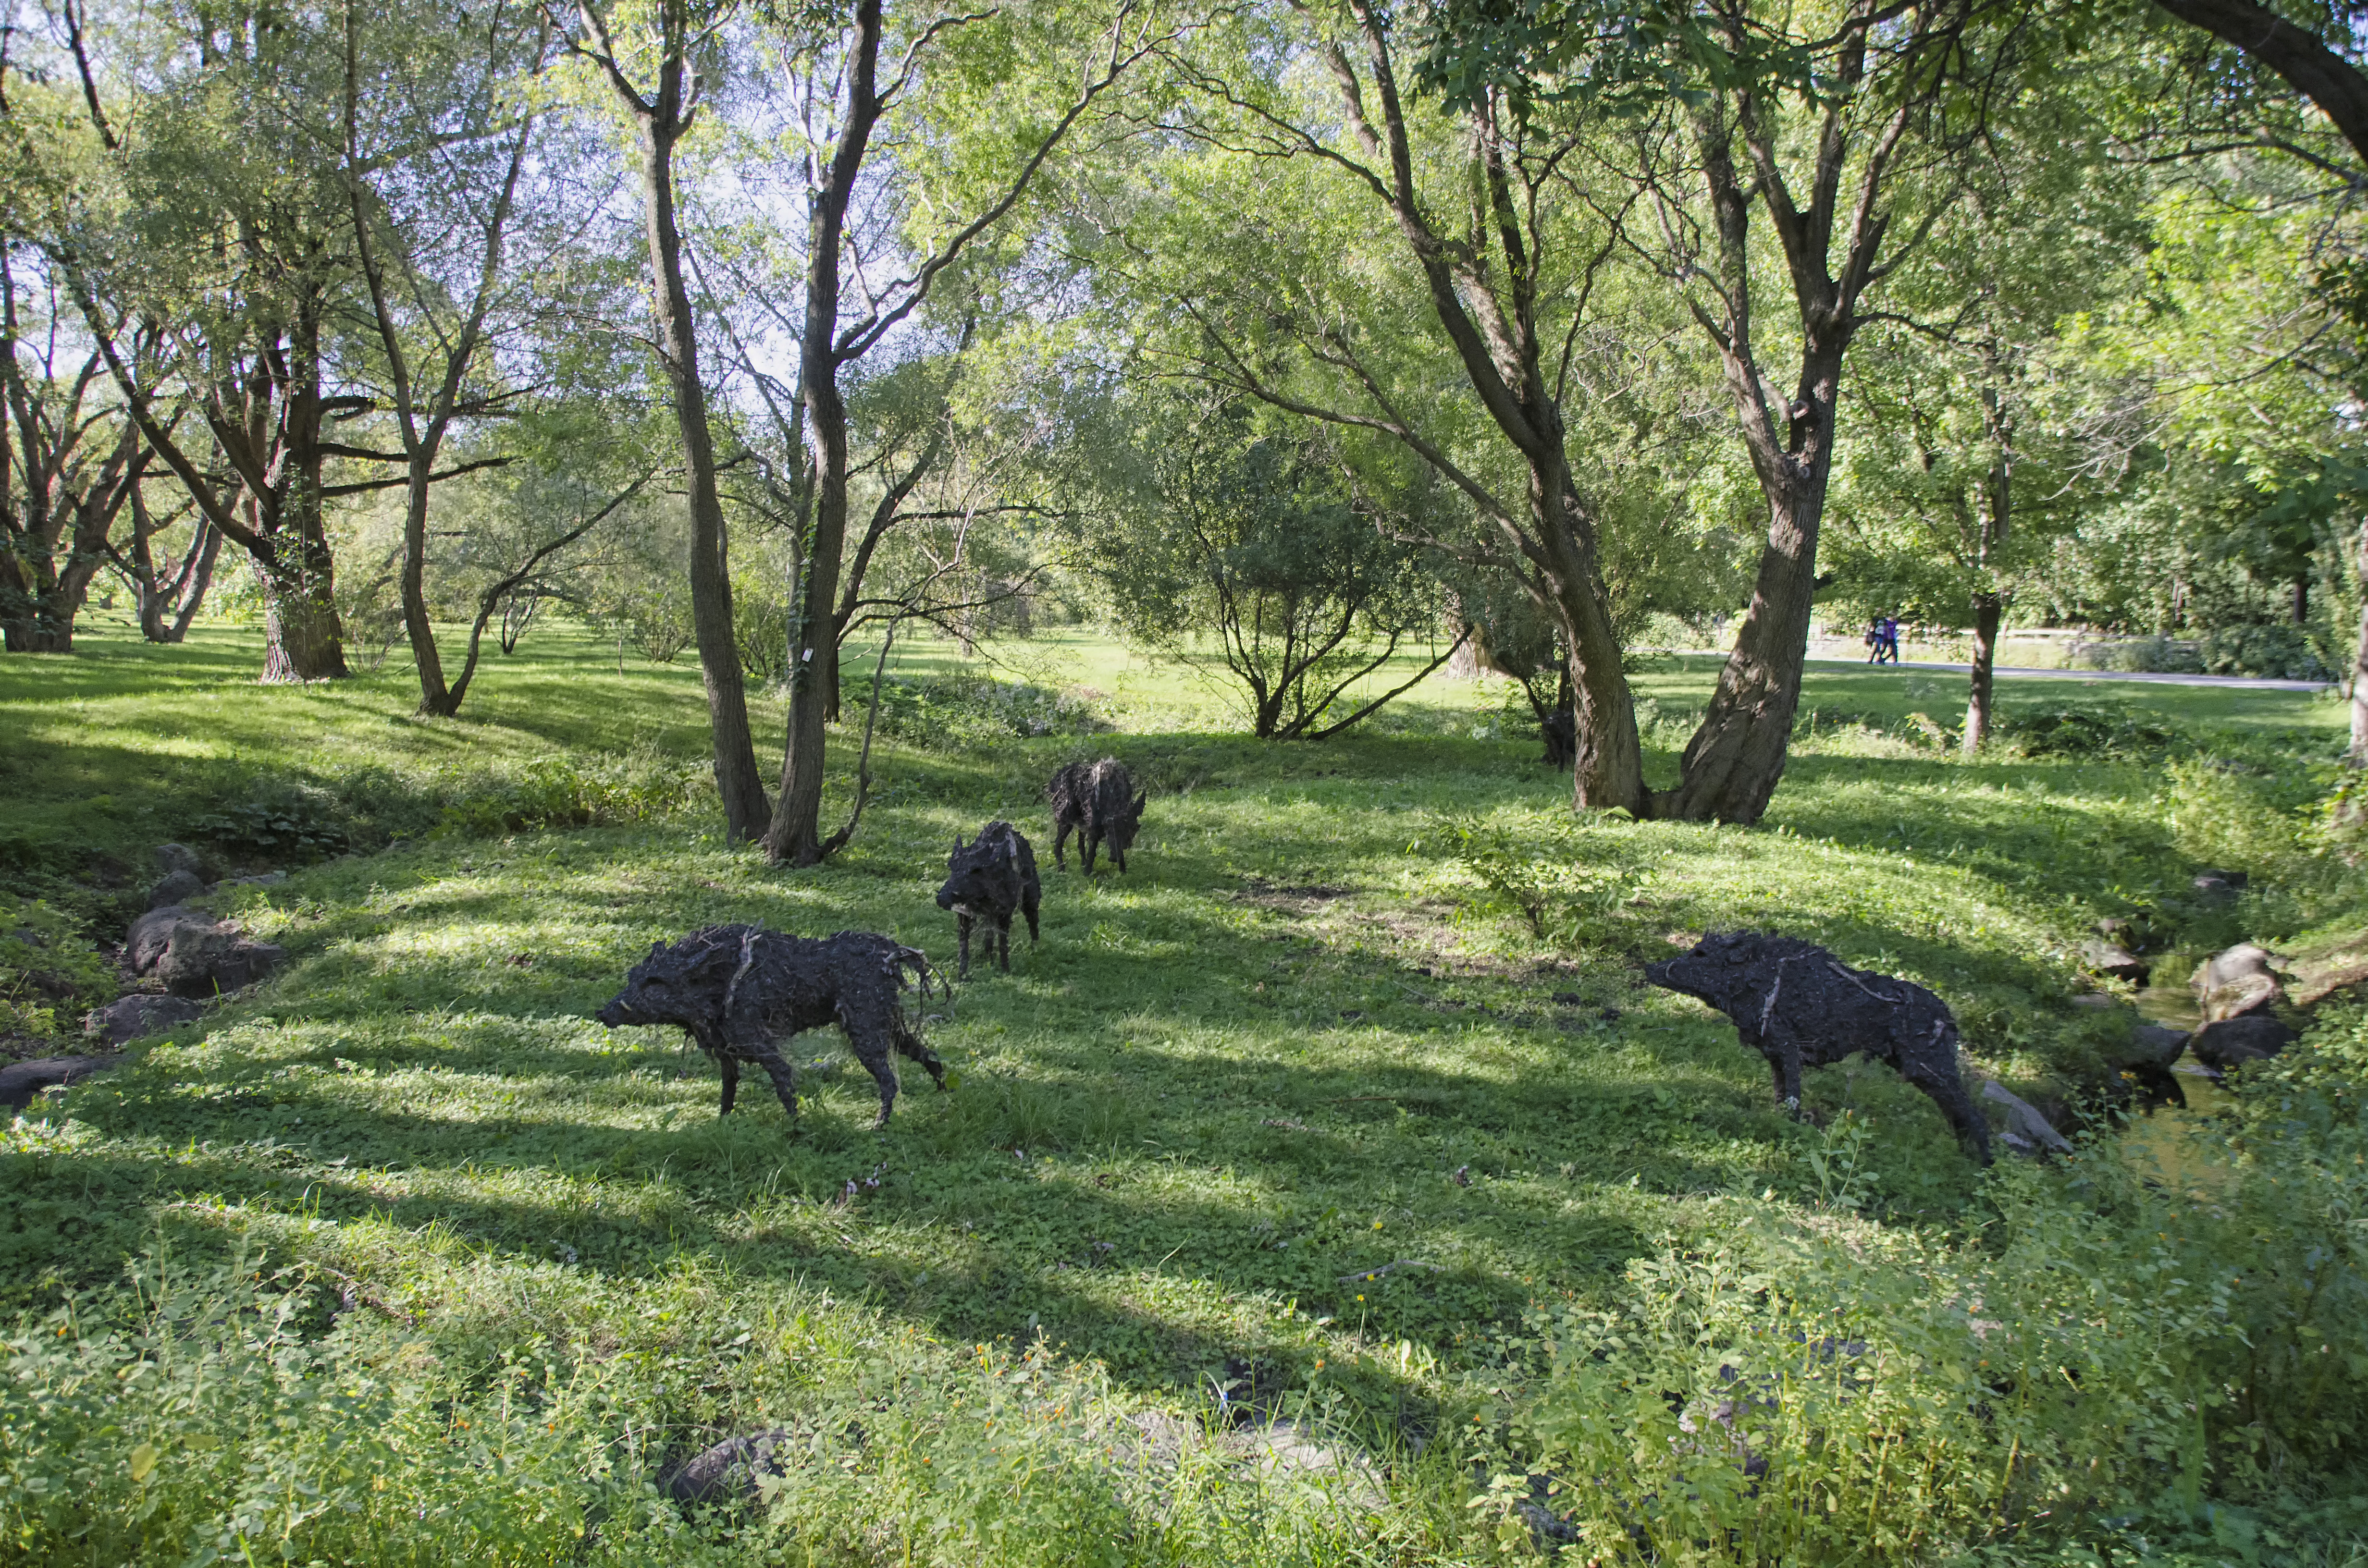
tree, grass, wilderness, farm, lawn, meadow, flower, city, wildlife, pasture, grazing, ranch, garden, de, of, canada, quebec, montreal, woodland, habitat, yard, ecosystem, ville, rural area